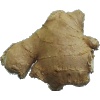
Label: Ginger Root 1